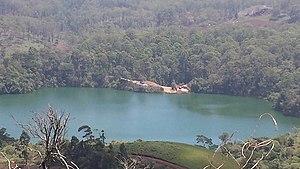
This are picture of Lake Awing and its environment rumored to have exploded on the night of May 19 this year (2018).
Un lac de cratère est un lac qui se forme dans un cratère volcanique, une caldeira ou un maar. La dépression due à ces formations géologiques se remplit grâce aux précipitations et crée un lac qui s’approfondit graduellement jusqu’à trouver un équilibre entre le taux de précipitations et ceux de l’évaporation et de l’absorption des sols, mais aussi parfois le débord d’une des rives du lac limite sa croissance. Les lacs de cratère formés au-dessus de cheminées volcaniques sont souvent appelés lacs volcaniques, et leurs eaux sont typiquement acides, saturées qu’elles sont de gaz volcaniques, et troubles avec une couleur glauque. Les lacs situés sur des volcans endormis ou inactifs ont tendance à avoir des eaux fraîches, et la clarté de leurs eaux est souvent exceptionnelle grâce à l’absence de courants et de sédiments.
La région du Nord-Ouest, qui constitue une partie du territoire du Southern Cameroons, est l'une des dix régions du Cameroun et l'une des deux régions anglophones du pays. Son chef-lieu est Bamenda.
Awing est un village du Cameroun situé dans l’arrondissement de Santa, dans le département de Mezam et dans la Région du Nord-Ouest. C'est aussi le siège d'une chefferie traditionnelle de 2ᵉ degré.